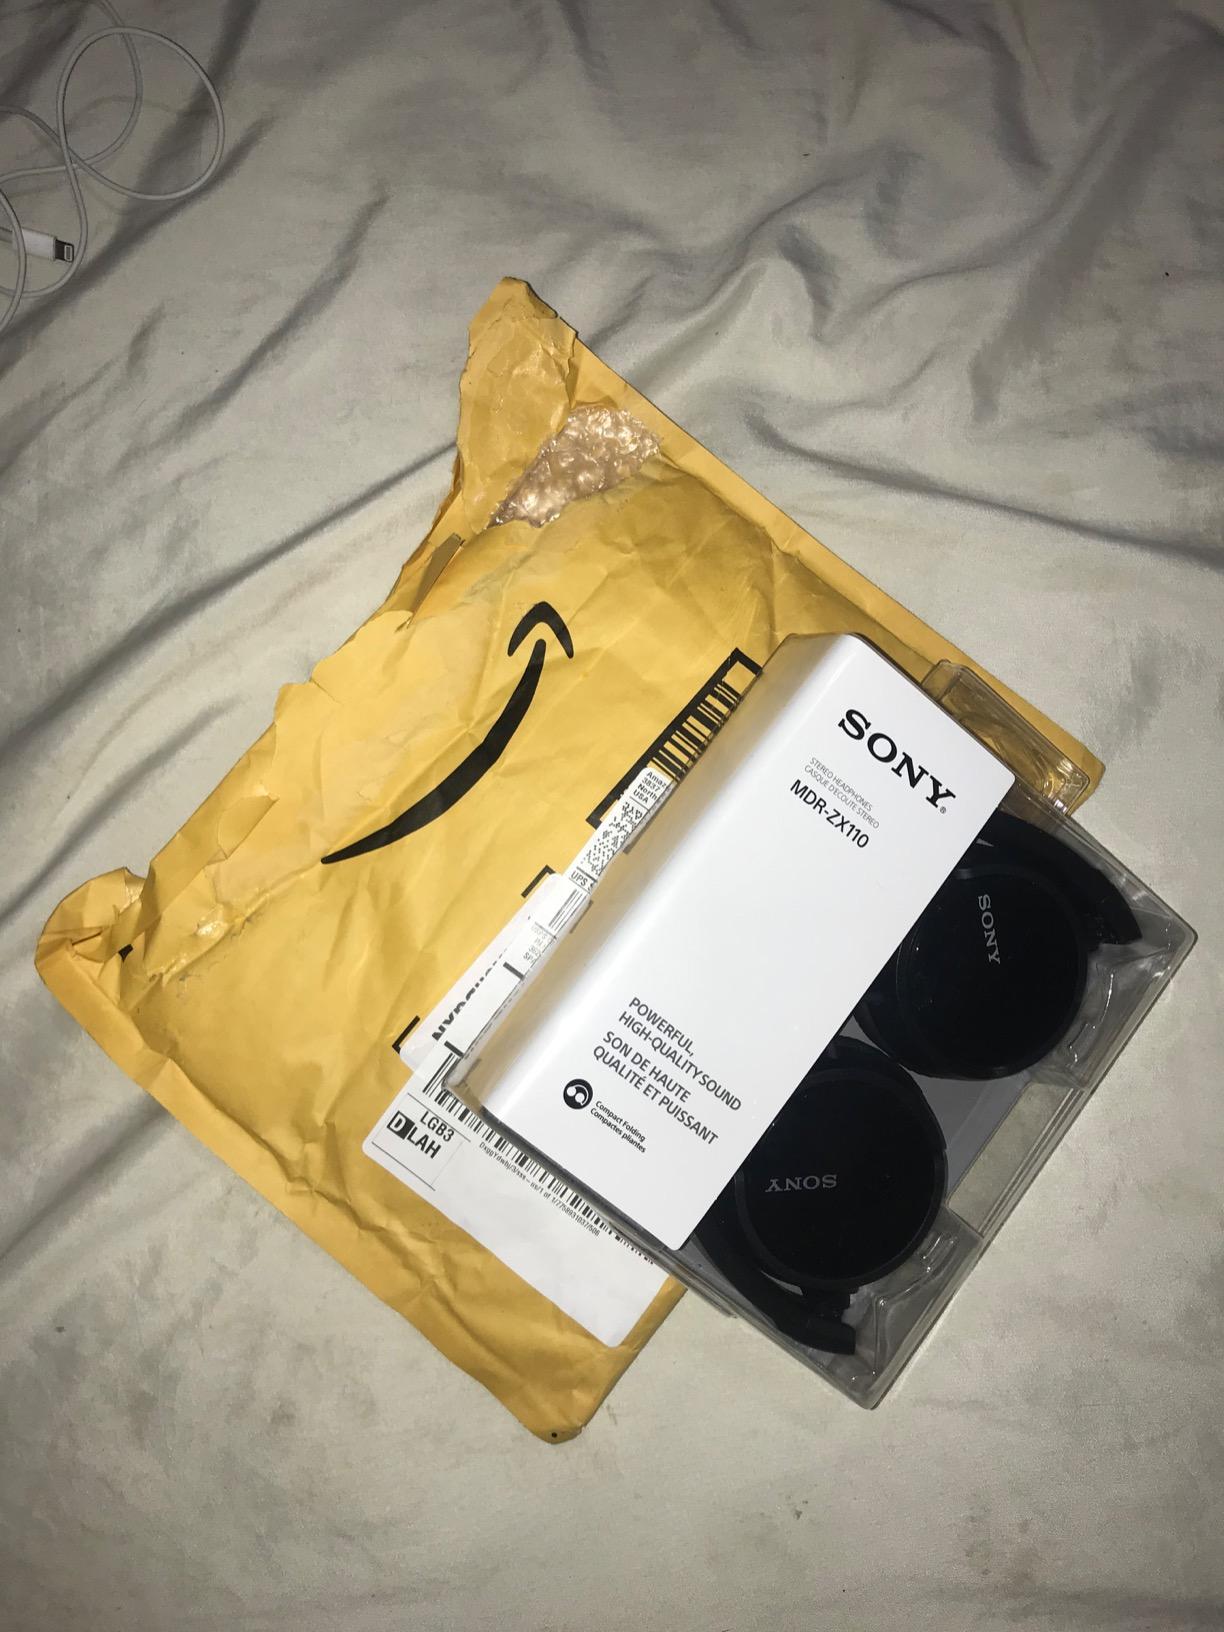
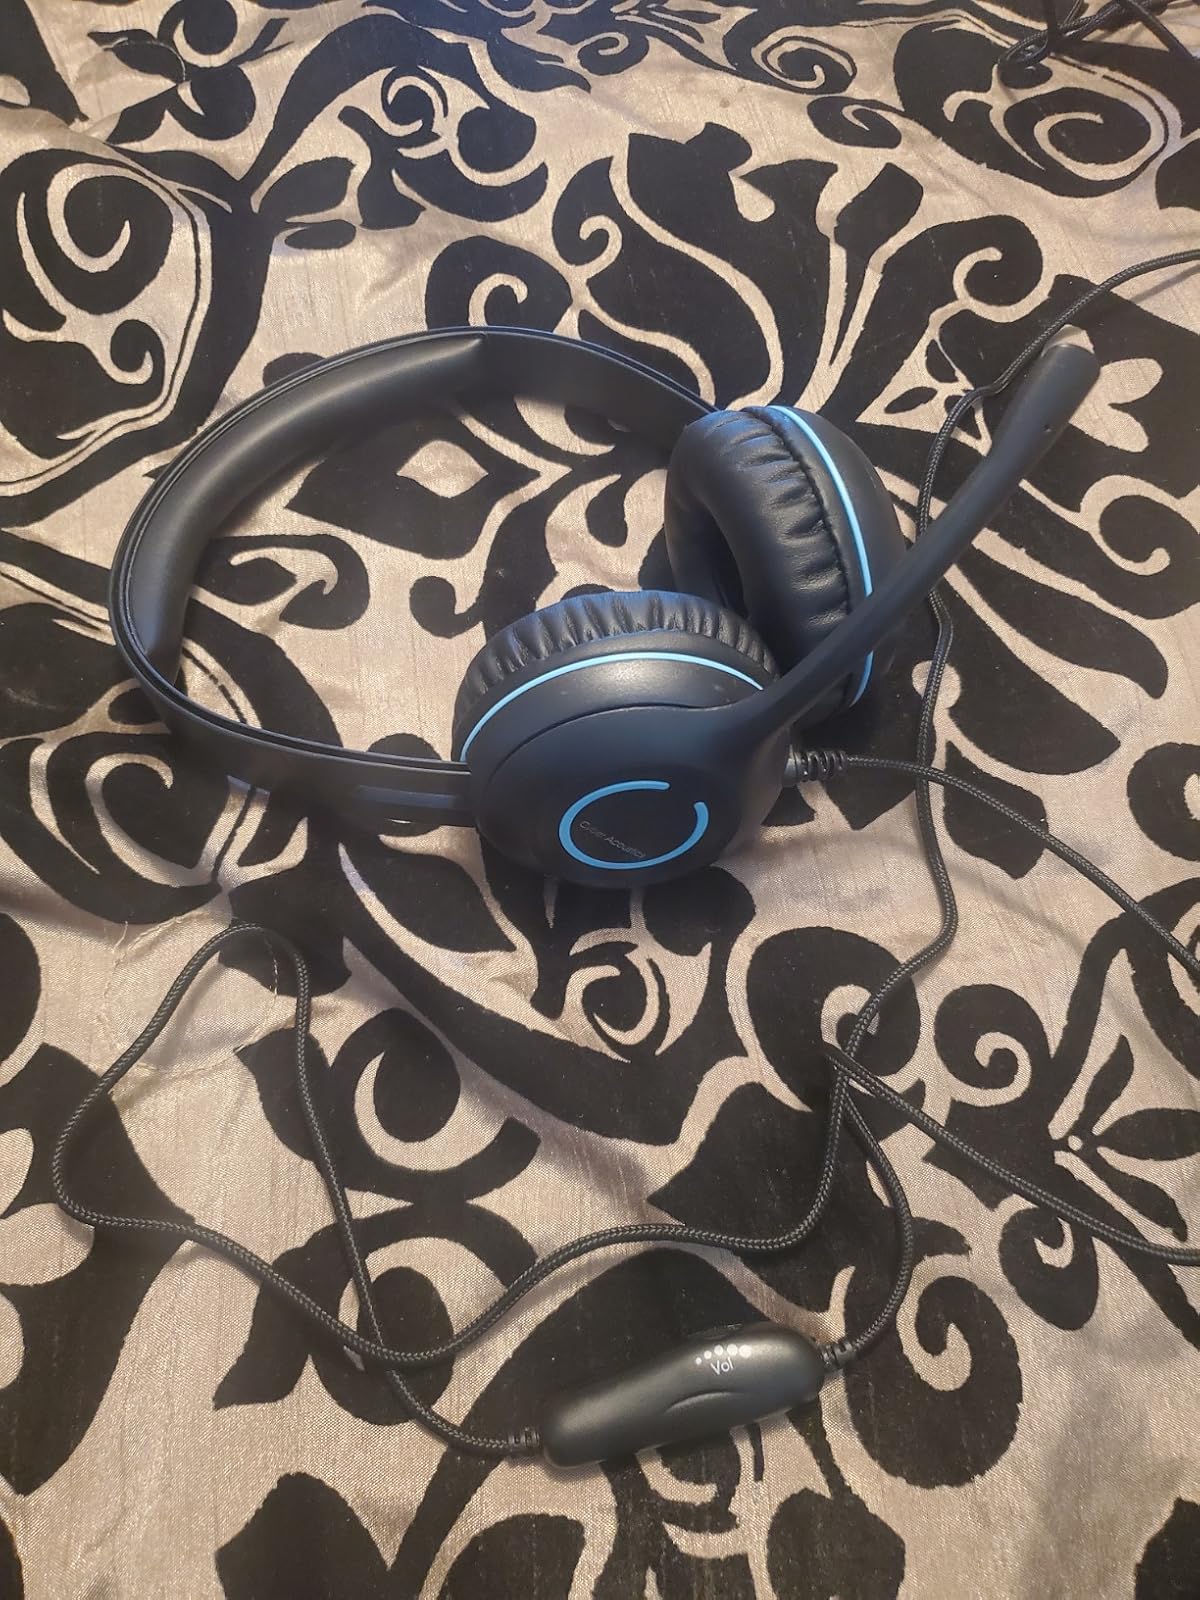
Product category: headphones
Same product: no